We Are Young

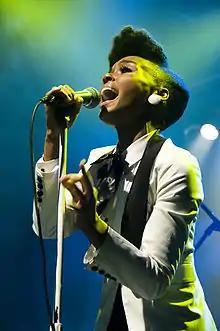
American R&B singer Janelle Monáe, pictured performing in 2009, is featured on "We Are Young".

After the poor commercial performance of their debut album, "Aim and Ignite", Fun decided to put Jeff Bhasker as producer for their second studio effort. The band's frontman, Nate Ruess, met with Bhasker at his hotel in New York City in February 2011. Ruess was anxious about meeting Bhasker, so he arrived early at the bar in The Bowery Hotel on the Lower East Side "and had a little to drink just to make sure [he] was loosened up." According to Bhasker, he did not want to meet the band, as he "was working with Beyoncé, and also with Alicia, Kanye and Jay-Z, and doing this had been a big goal in my life. I had no intention of being distracted." Bhasker has stated that the instrumental for the song was "an inch" away from being included on West and Jay-Z's collaborative album "Watch the Throne" (2011).